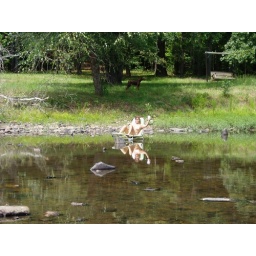
When there's no fish to catch, lounge in the river and catch Bloody Marys!